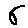
Label: 6